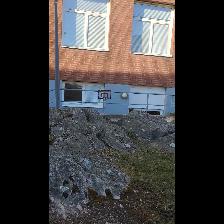
Label: NonHuman